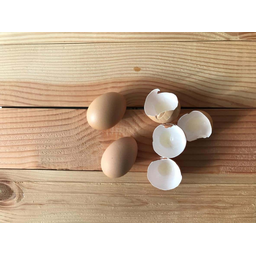
Label: trash